Manuel Polster

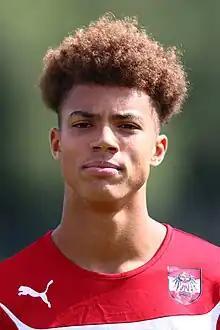
Polster in 2018

Manuel Polster (born 23 December 2002) is an Austrian professional footballer who plays as a winger for Swiss club Lausanne-Sport.